Company of Cutlers in Hallamshire

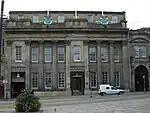
The Cutlers' Hall in Sheffield City Centre

This was expanded to include other trades by later acts, most notably steelmakers in 1860. In the same year the Company was given the right to veto any proposed name of a limited company anywhere in the United Kingdom which contains the word "Sheffield". It also supplies marks to approved cutlers and promotes Sheffield steelware.